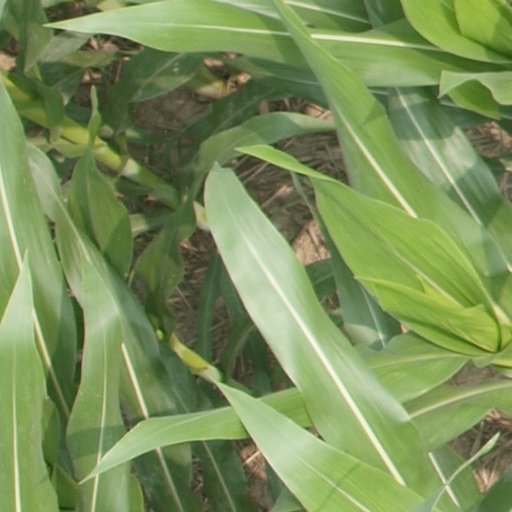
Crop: maize; corn